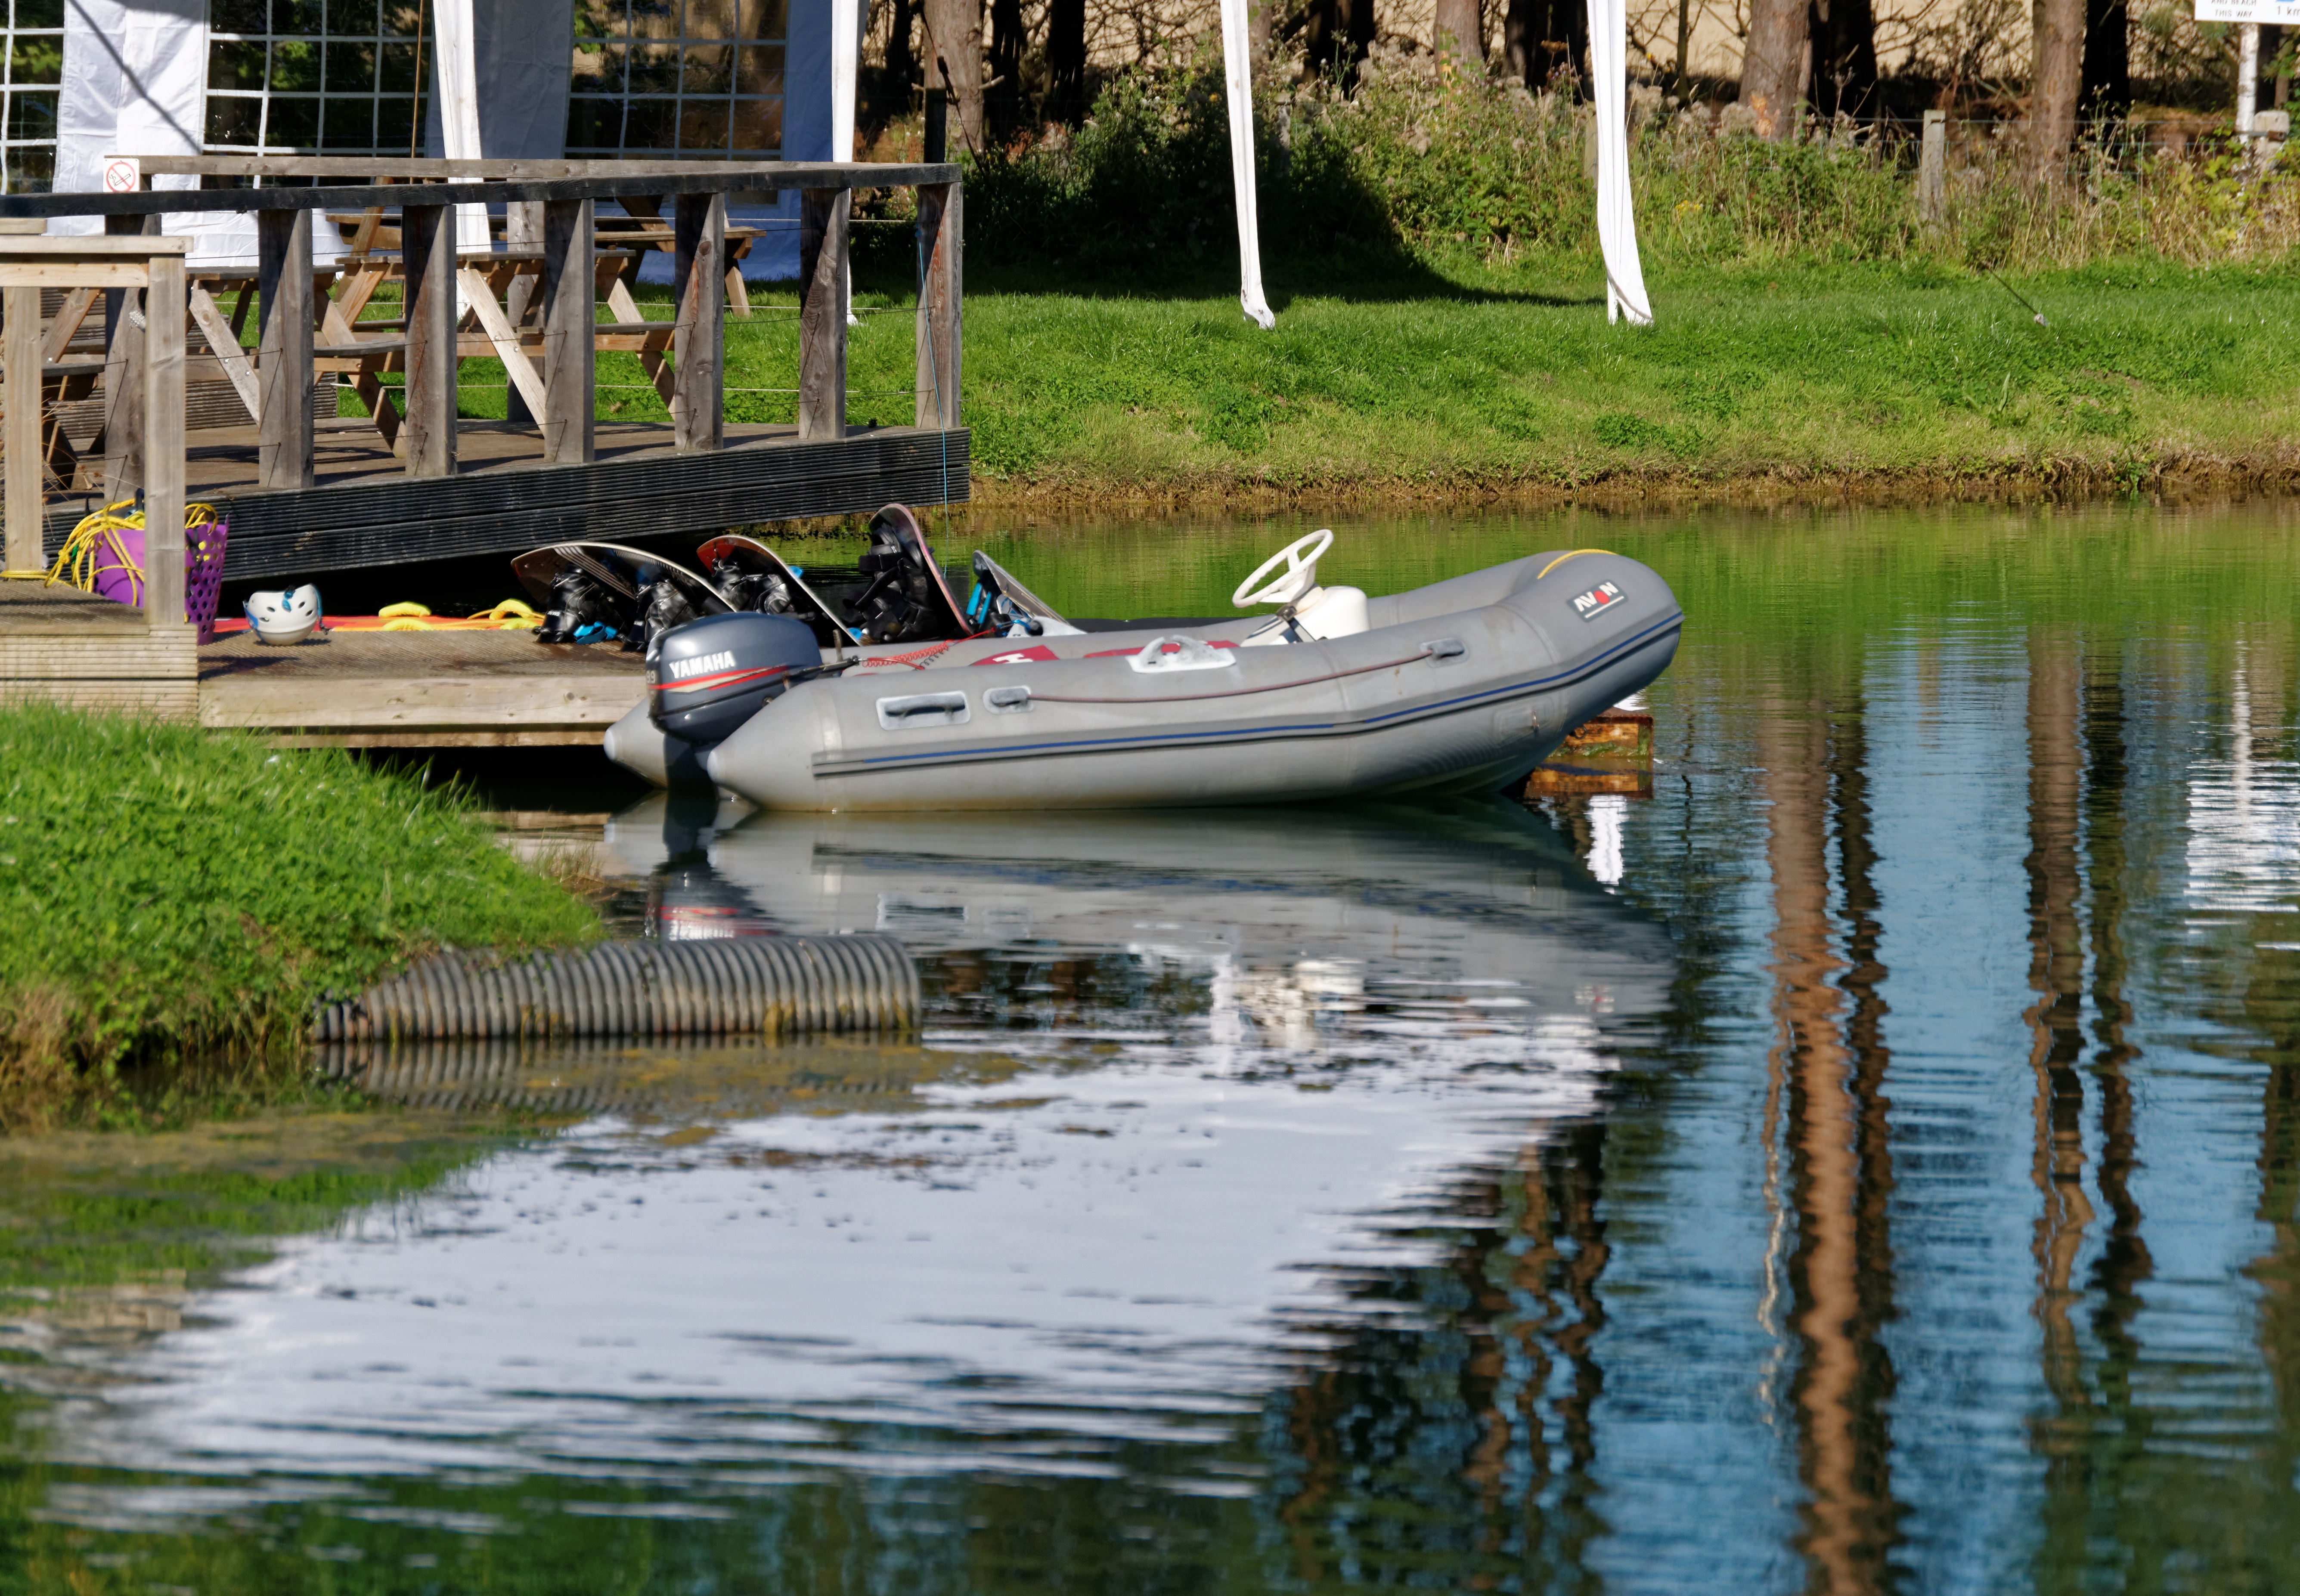
water, nature, outdoor, sport, boat, lake, adventure, river, recreation, reflection, vehicle, leisure, waterway, motorboat, activity, fun, nautical, boating, watercraft, dinghy, outdoor activities, active lifestyle, watercraft rowing